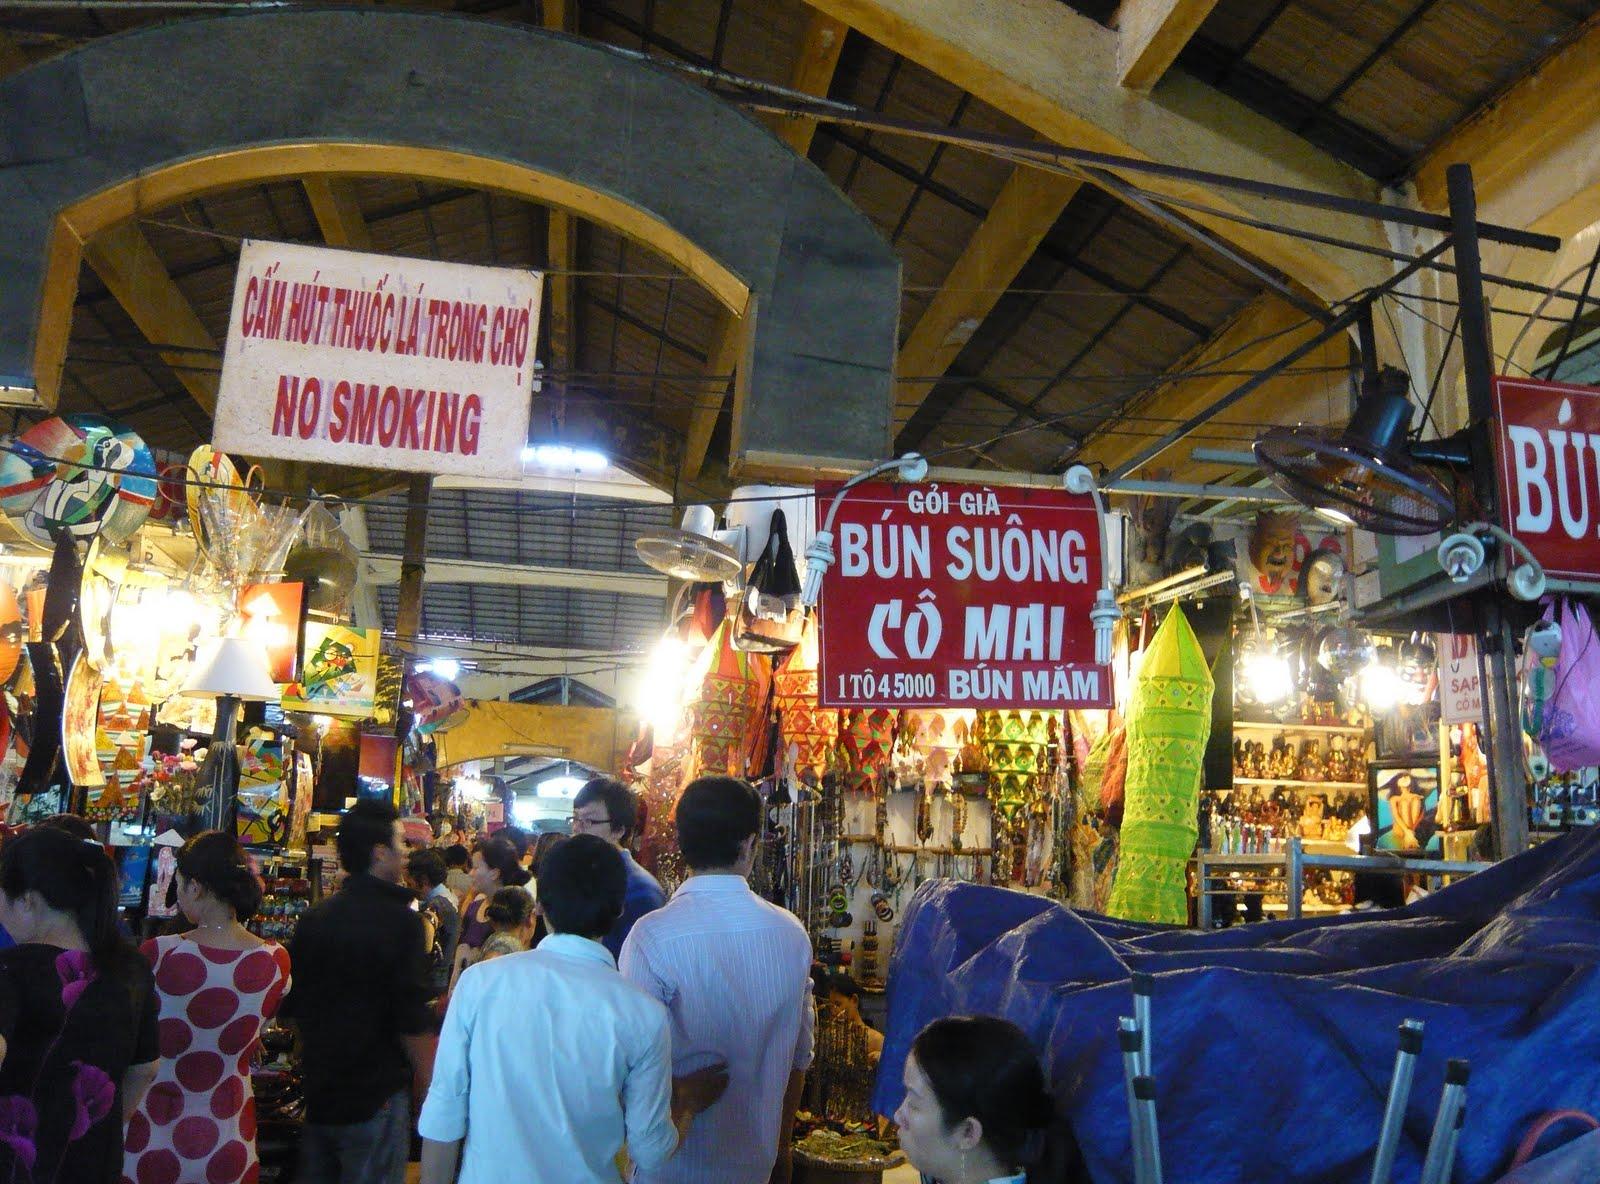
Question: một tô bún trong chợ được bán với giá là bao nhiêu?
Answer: một tô bún trong chợ được bán với giá là 45 000 đồng